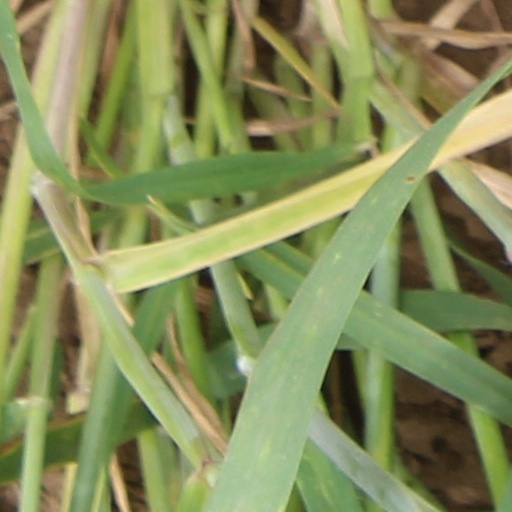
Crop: wheat